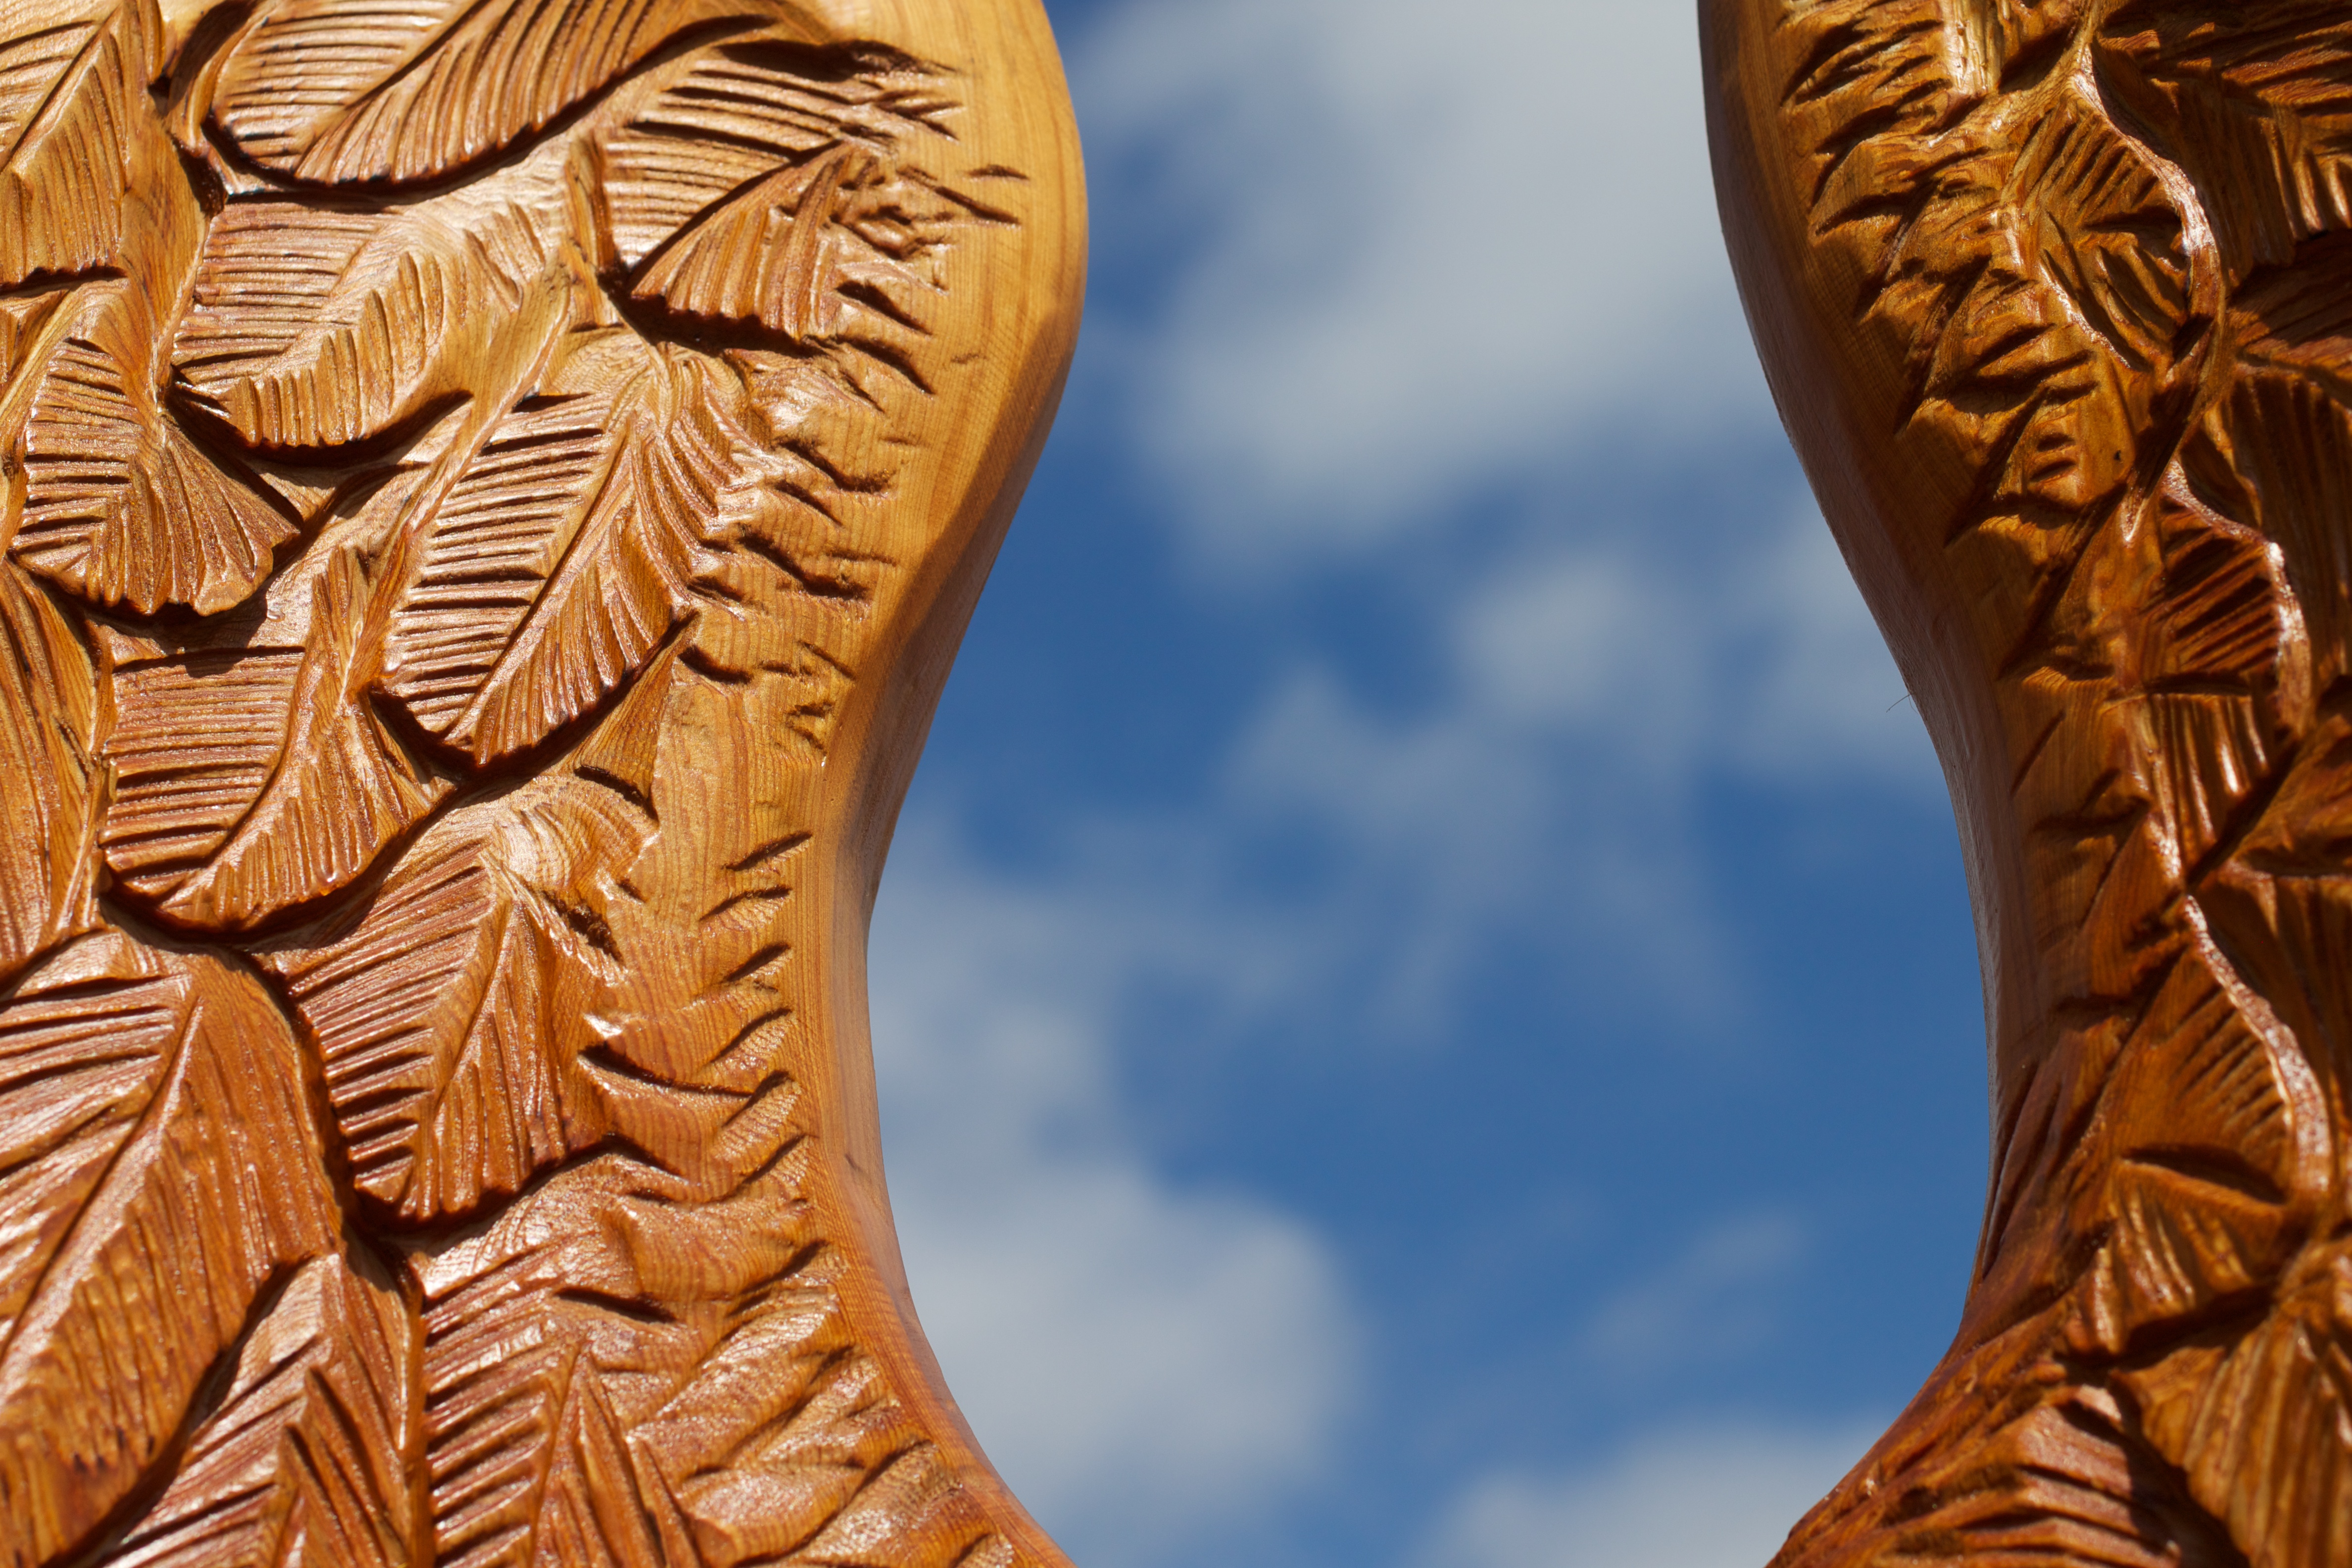
wood, monument, statue, close up, sculpture, art, temple, carving, odyssey, 2011365, ancient history